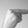
ASL letter: H